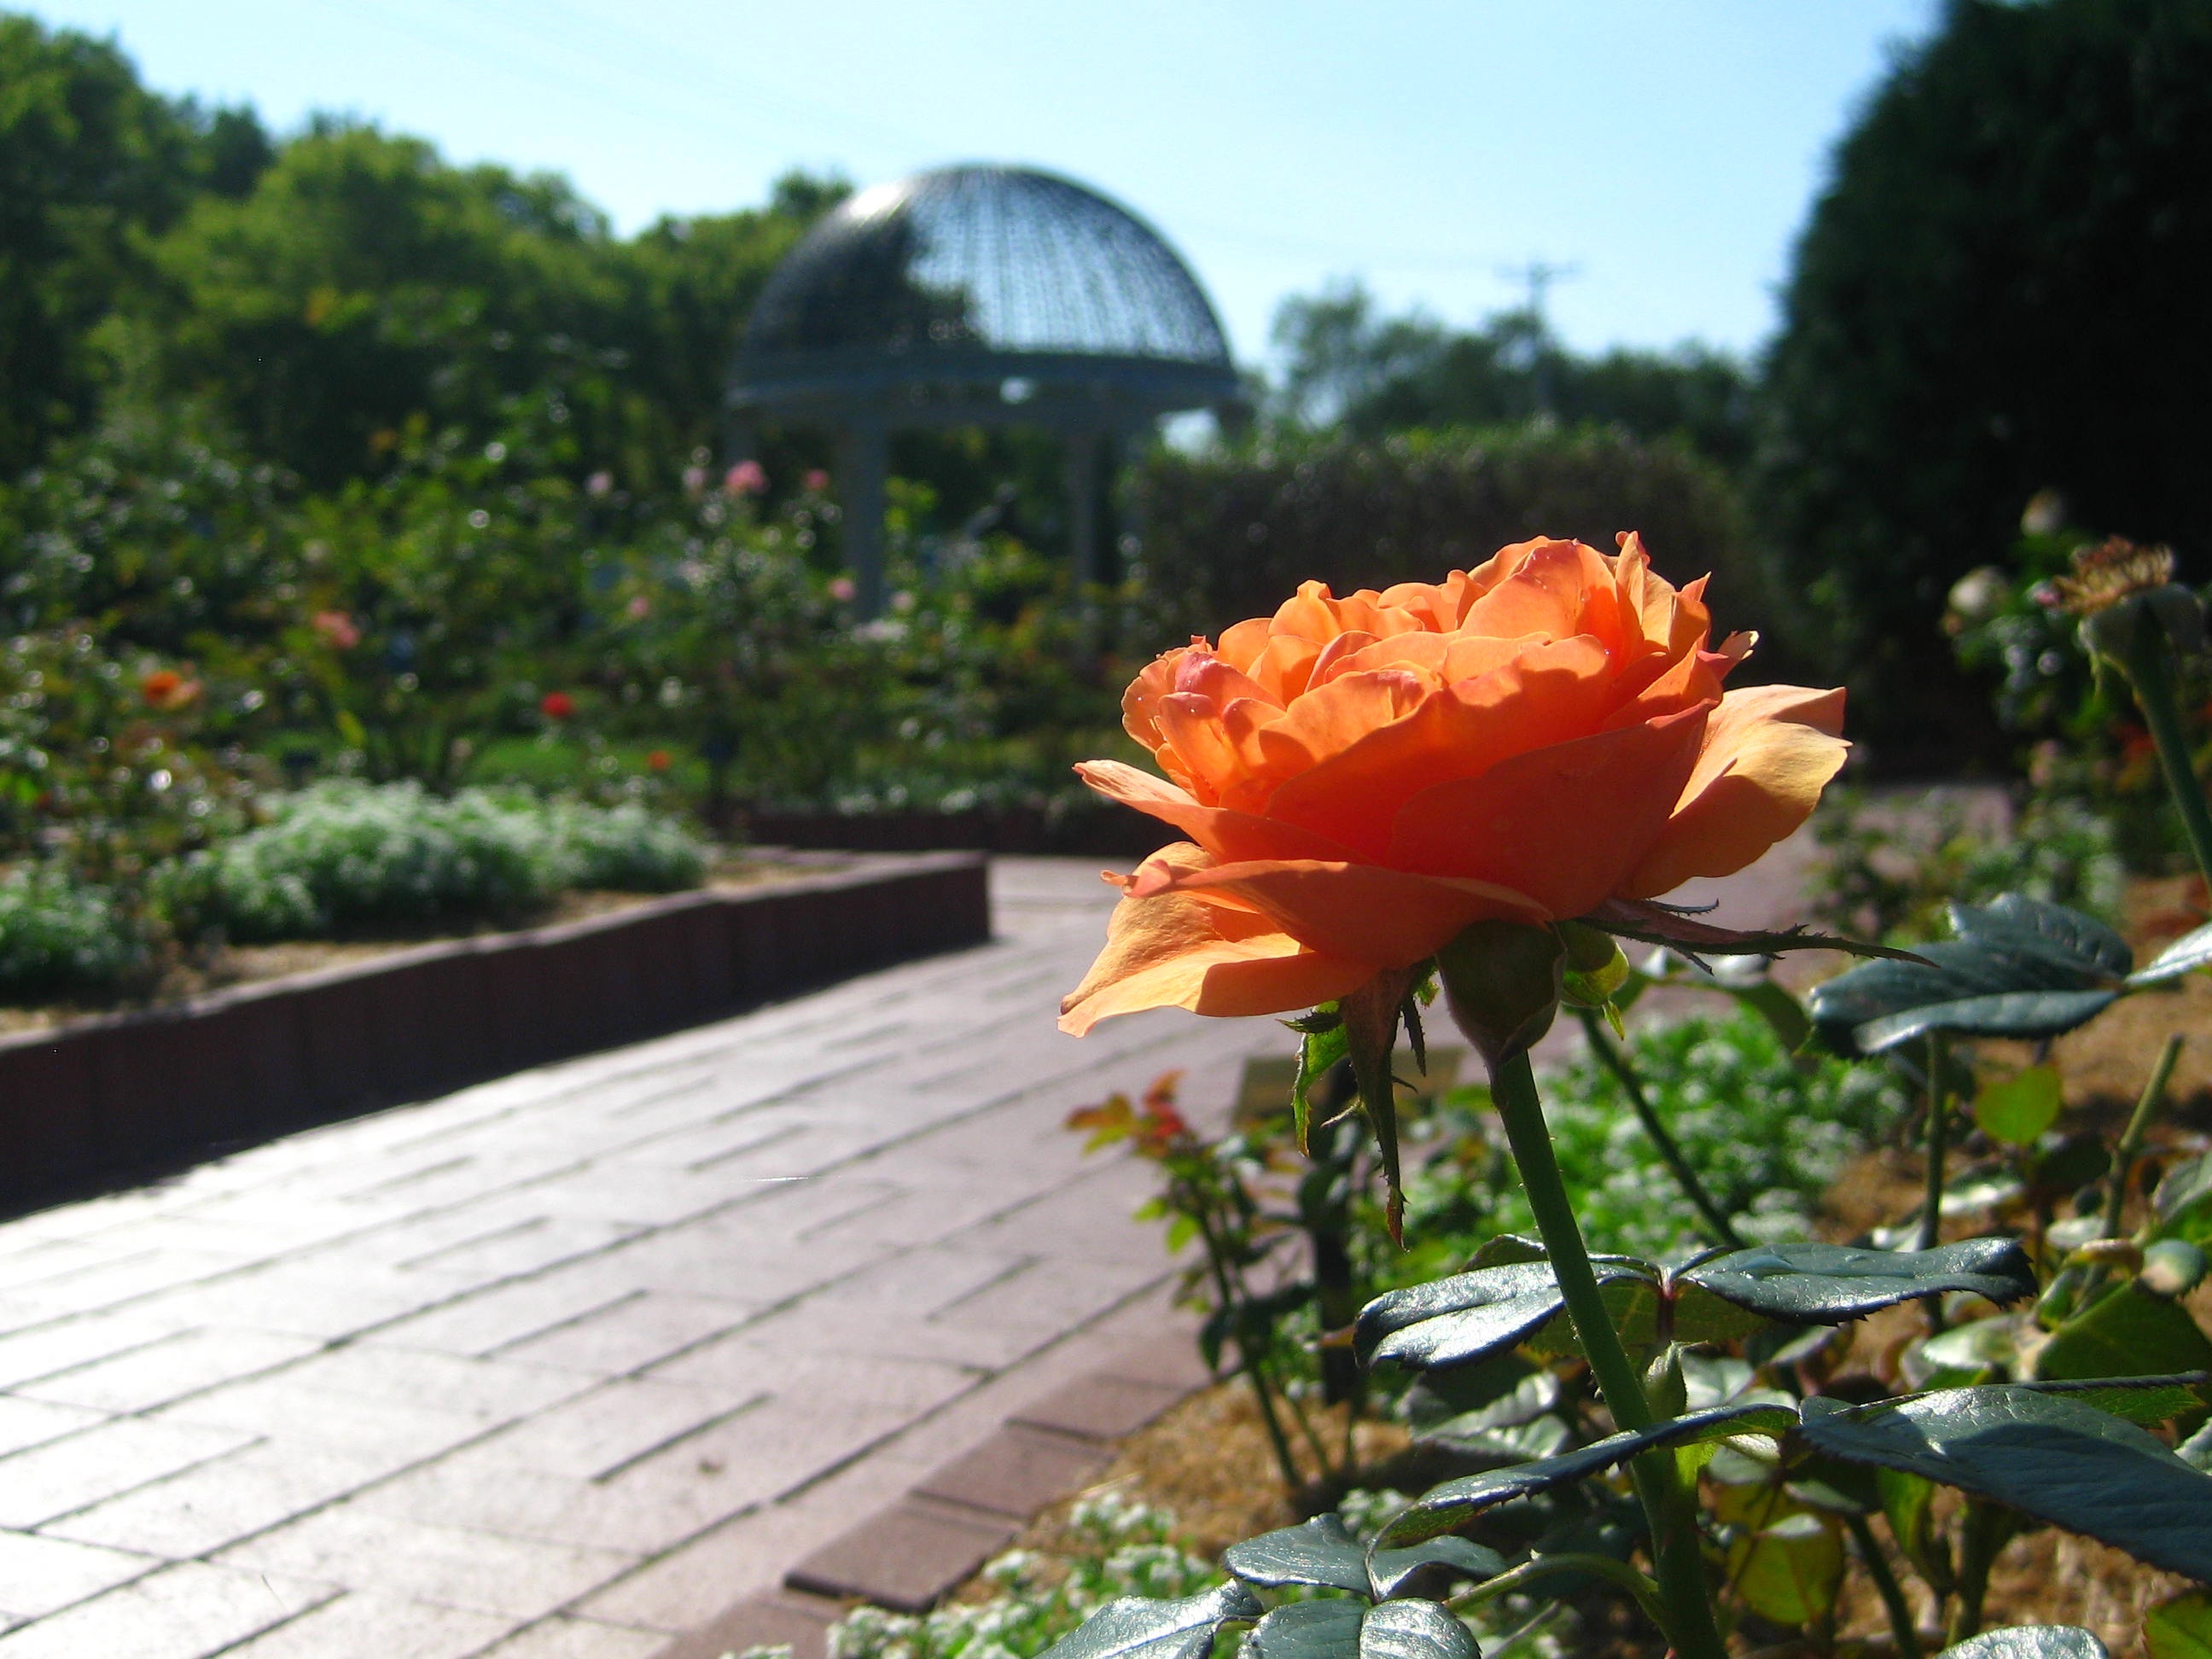
plant, flower, summer, floral, rose, park, botany, garden, flora, flower garden, orange flower, flowering plant, orange rose, land plant